Oscar Bianchi

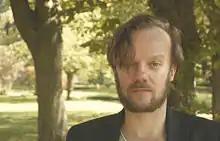
In Royaumont Abbaye, 27 September 2014

Oscar Bianchi (born 1975 in Milan) is a Gaudeamus Laureate composer of Italian and Swiss citizenships. He is a recipient of several international prizes and honors. He is noted for his large scale works, in particular his cantata "Matra" for six voices and large ensemble and his opera "Thanks to My Eyes."